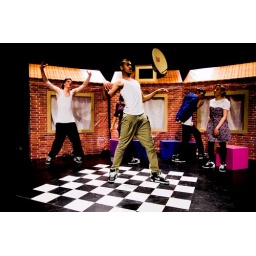
Foto's van de Try Out van Booming Rotterdam door Young Stage in de Hennekijnstraat. Fotograaf Jaap Kooiman